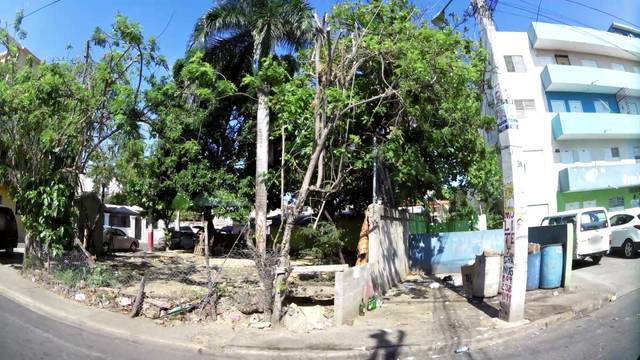
Region: Dominican Republic
Coordinates: 18.466, -69.998